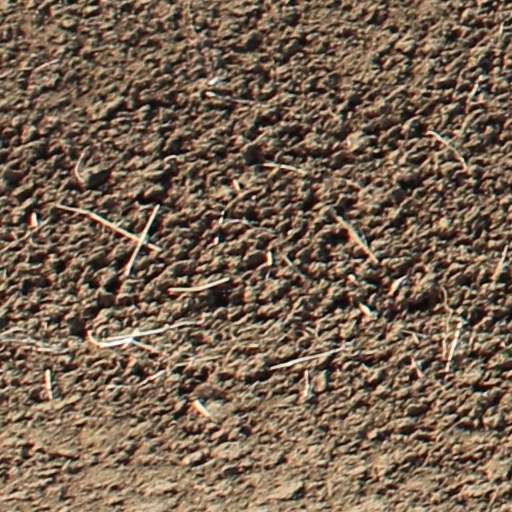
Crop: wheat